Sidsel Wold

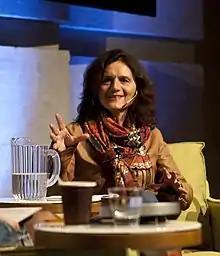

Sidsel Wold (born 23 February 1959) is a Norwegian journalist and non-fiction writer. She is known as Middle East correspondent for NRK, and is a recipient of the Ossietzky Award and the Gullruten honorary award.